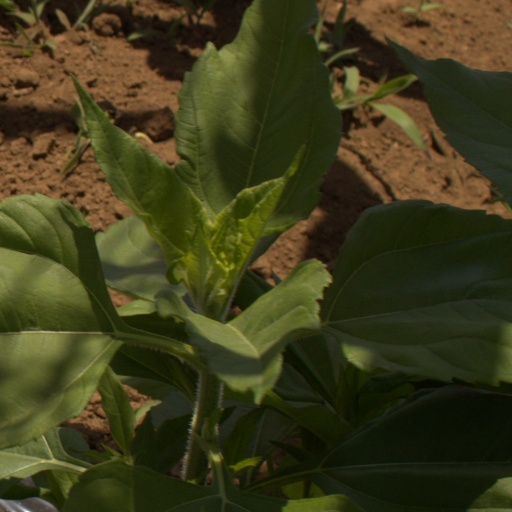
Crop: Jerusalem artichoke